History of Theravada Buddhism

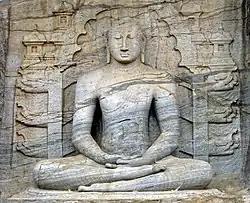
Parakramabahu I commissioned various religious projects such as Gal Vihara ('The Stone Shrine') in Polonnaruwa features three statues of the Buddha in three different poses carved from the same large rock.

The next influential figure in Sinhala Buddhism was Parākramabāhu I (1153–1186) who unified the island and promoted extensive reform of what he saw as a divided and corrupt sangha. Sinhala chronicles state that the Buddhist sangha was in conflict at this time, while many monks had even married and had children. According to some sources, some monks were defrocked and given the choice of either returning to the laity, or attempting re-ordination under the new unified Theravāda tradition as "novices" ("").